Michel Bissonnet

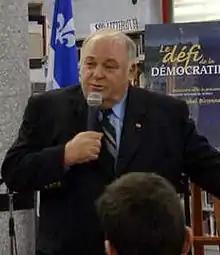

Michel Bissonnet, MNA (born March 28, 1942) is a Canadian politician who served as Liberal member and President (House Speaker) of the National Assembly of Quebec.